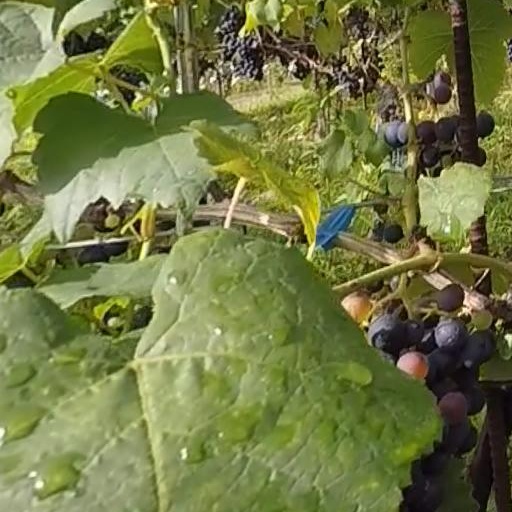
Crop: grape